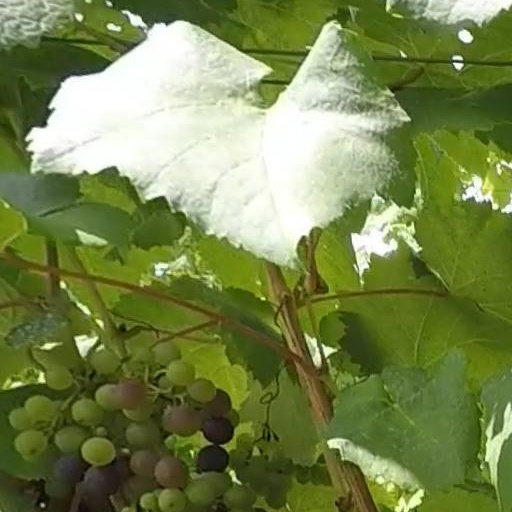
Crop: grape